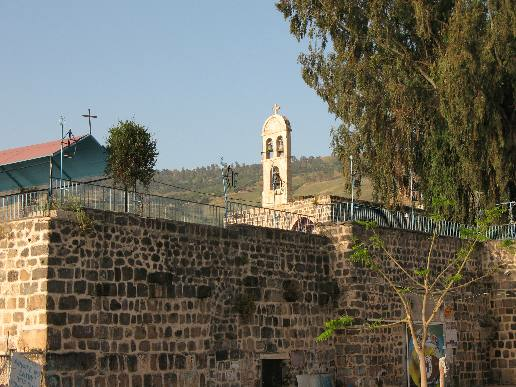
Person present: No